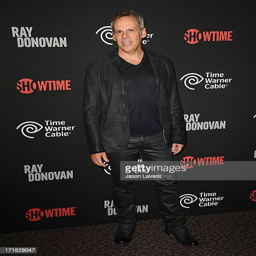
actor attends the series premiere